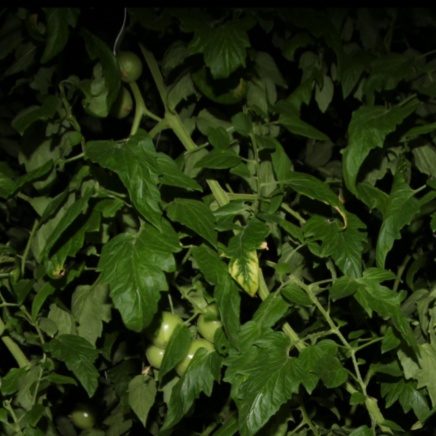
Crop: tomato